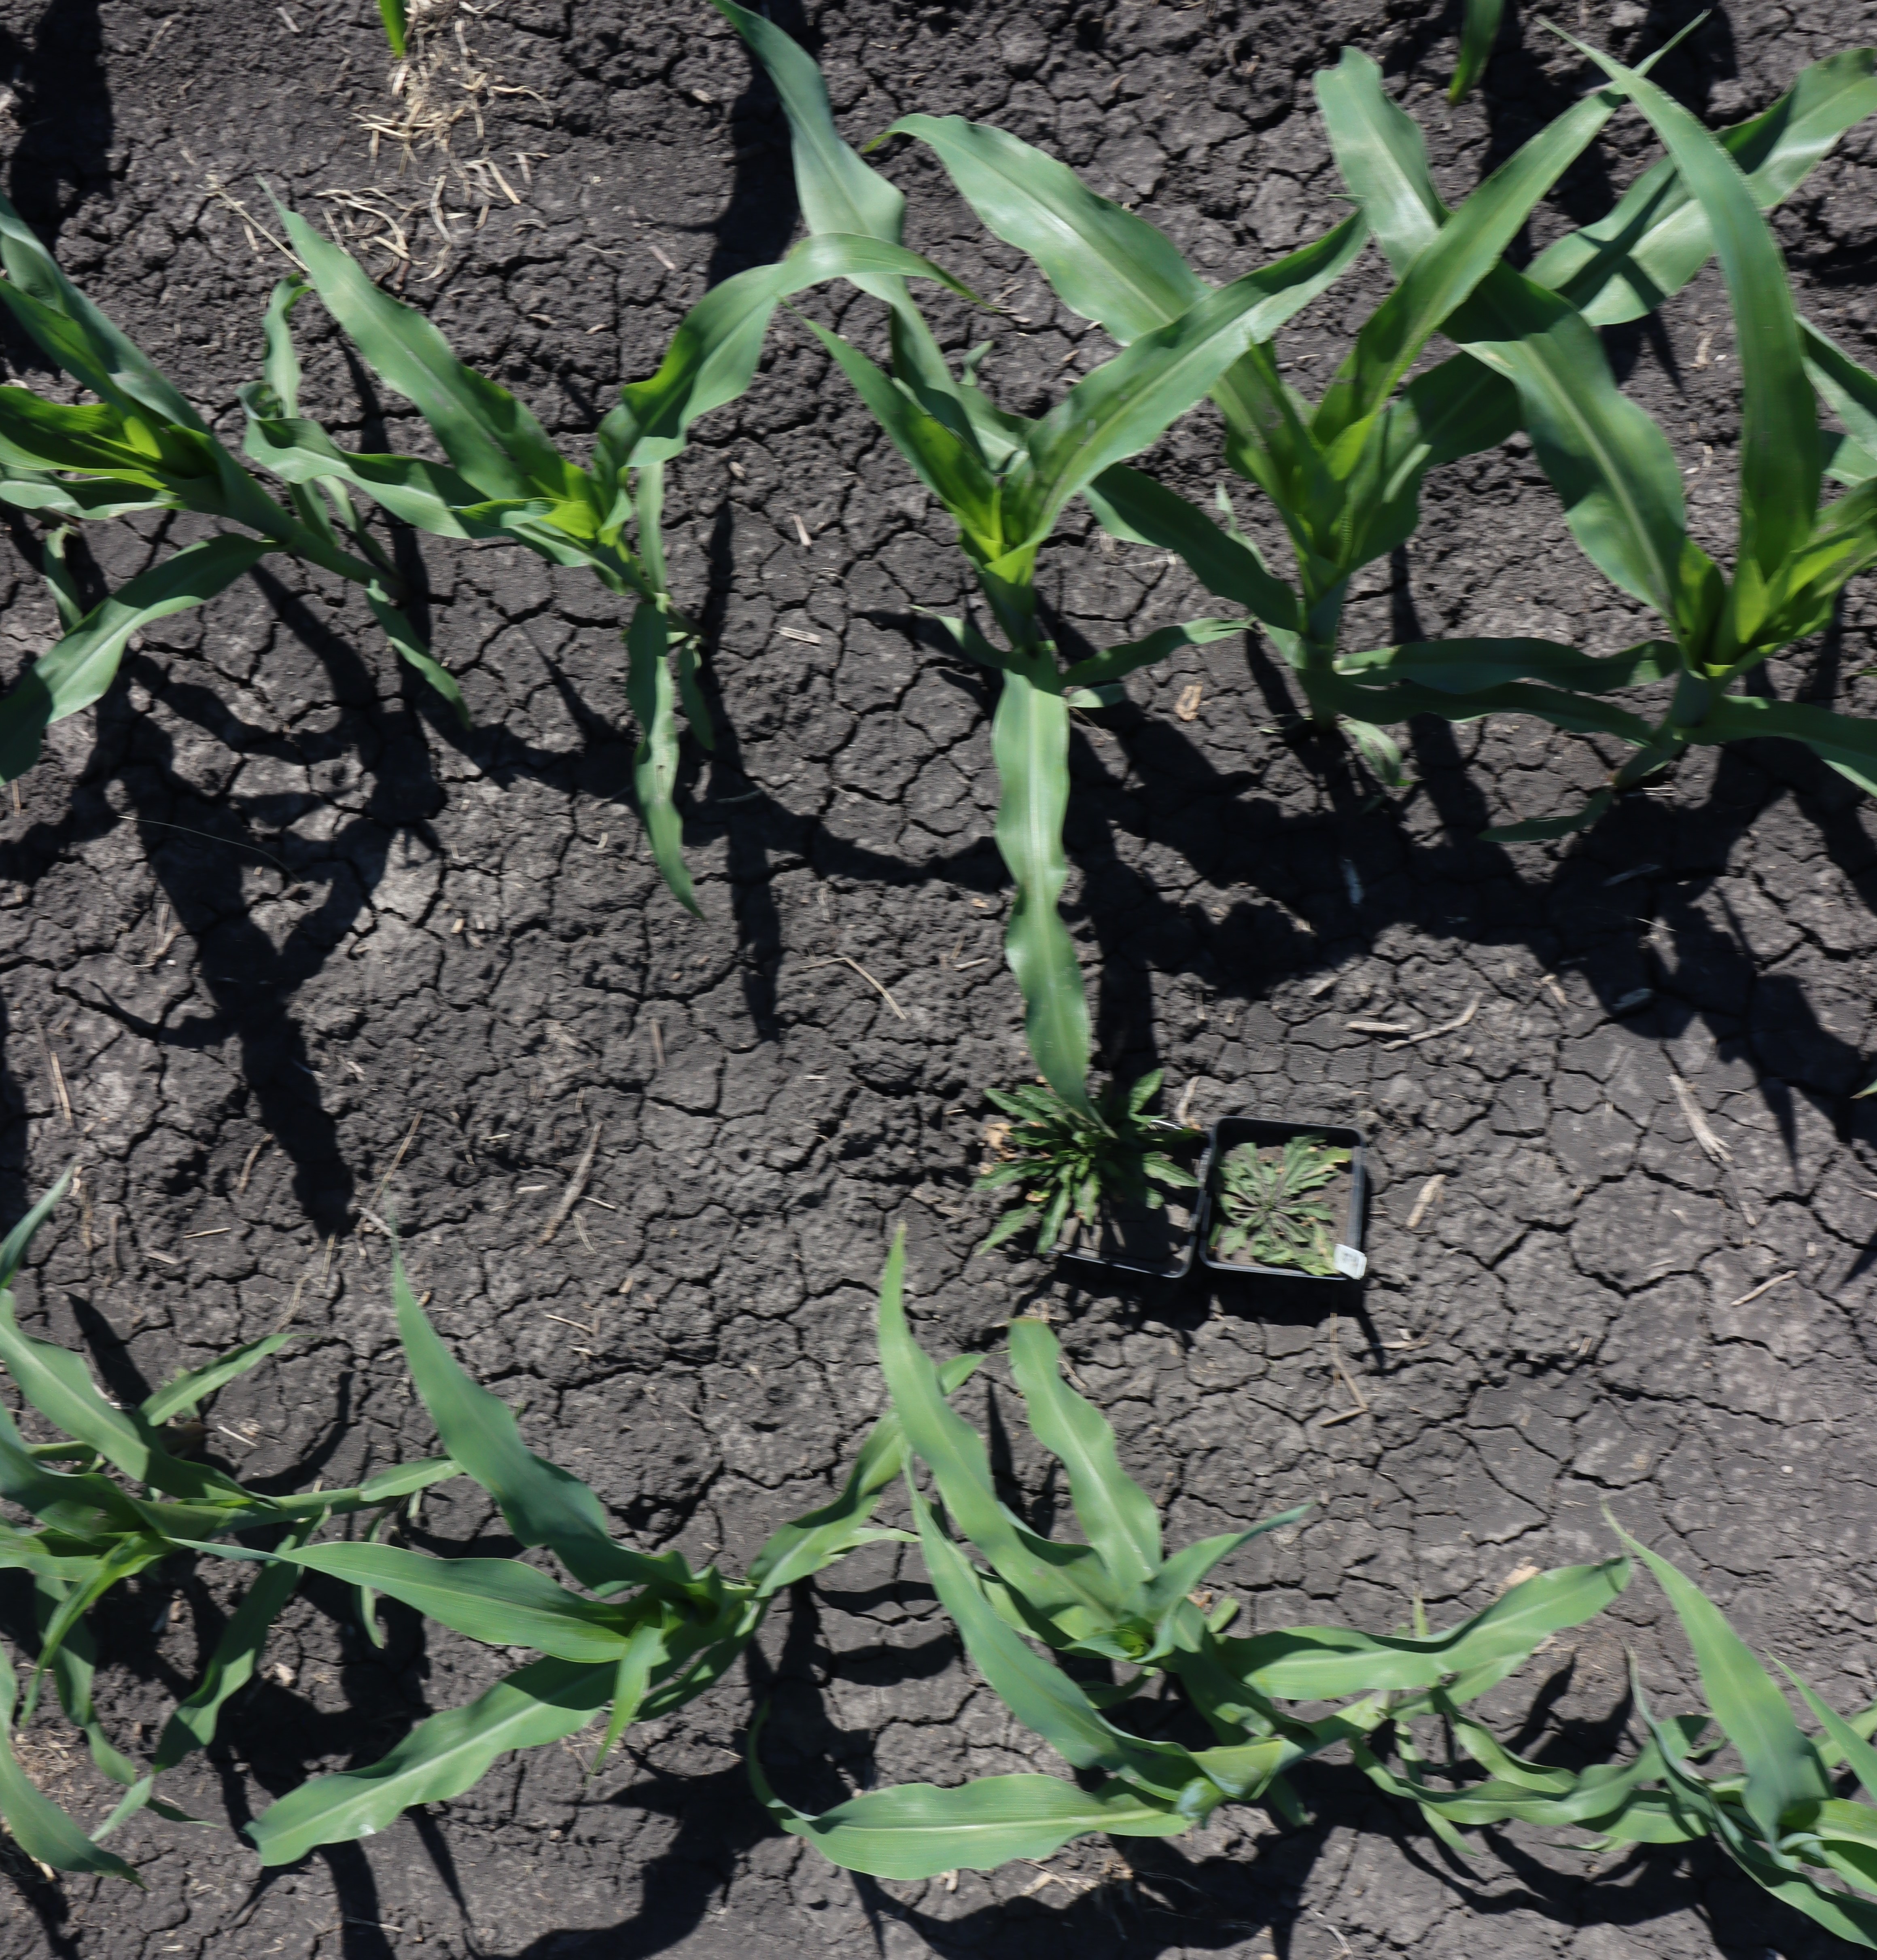
Crop: Corn
Objects: Horseweed, Horseweed, Corn, Corn, Corn, Corn, Corn, Corn, Corn, Corn, Corn, Corn